Lockwood Smith

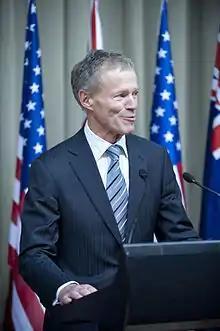
Smith in 2012, speaking at the 70th anniversary of the arrival of US Forces in New Zealand

Sir Alexander Lockwood Smith (born 13 November 1948) is a New Zealand politician and diplomat who was High Commissioner of New Zealand to the United Kingdom from 2013 to 2017 and Speaker of the House of Representatives from 2008 to 2013.